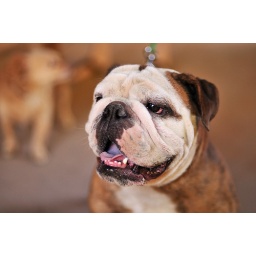
Came across this cute bulldog at the blacksmith's shop in Columbia, CA.